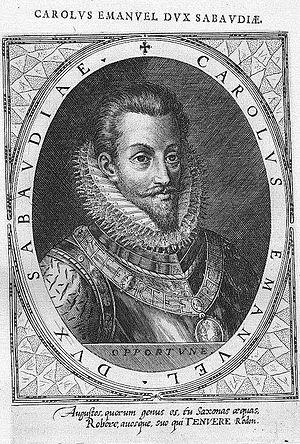
François de Sales, né le 21 août 1567 au château de Sales près de Thorens-Glières en Savoie et décédé le 28 décembre 1622 à Lyon, est un prêtre catholique savoyard. Nommé évêque de Genève, il ne put jamais prendre possession de son siège devenu la « Rome des calvinistes », et resta en résidence à Annecy. Proclamé saint et docteur de l'Église il est liturgiquement commémoré le 24 janvier.
L’Escalade est une fête célébrée chaque année le 12 décembre à Genève. Elle commémore la victoire de la république protestante sur les troupes du duc de Savoie Charles-Emmanuel Iᵉʳ à l'occasion de l'attaque lancée dans la nuit du 11 au 12 décembre 1602 selon le calendrier julien.